Suicide of S. Anitha

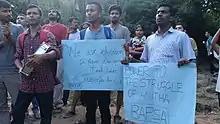
#JusticeForAnitha protests at Jawaharlal Nehru University, New Delhi

Her suicide led to protests all over Tamil Nadu against NEET after her death. Anitha's family refused Tamil Nadu government's compensation offer. The large scale protests led to the Supreme Court of India to ask the Tamil Nadu Government to control the protests.